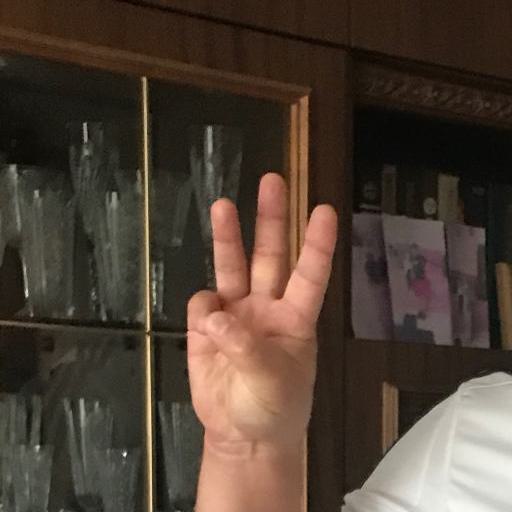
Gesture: three